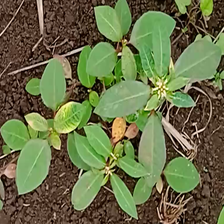
Weed species: Moti_dudhi(Euphorbia_geneculata_L)